Psilocybe yungensis

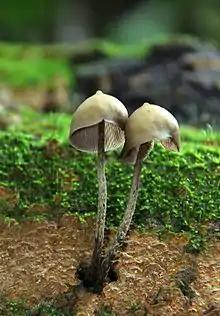
Caps range in shape from conical to bell-shaped, and have a prominent umbo. Stems are densely covered with whitish fibrils pressed flat against the surface.

The "P. yungensis" fruit bodies have caps that are conical to bell-shaped in maturity, and reach a diameter of up to . The cap surface is smooth and sticky, and, in moist specimens, has faint radial striations (grooves) that extend almost to the margin. The color of fresh caps ranges from dark reddish-brown to rusty brown to orangish-brown. Additionally, the cap is hygrophanous, meaning it will change color depending on its state of hydration; a dry cap fades to become dull yellowish-brown or the color of "dingy straw". The cap frequently has a prominent umbo.